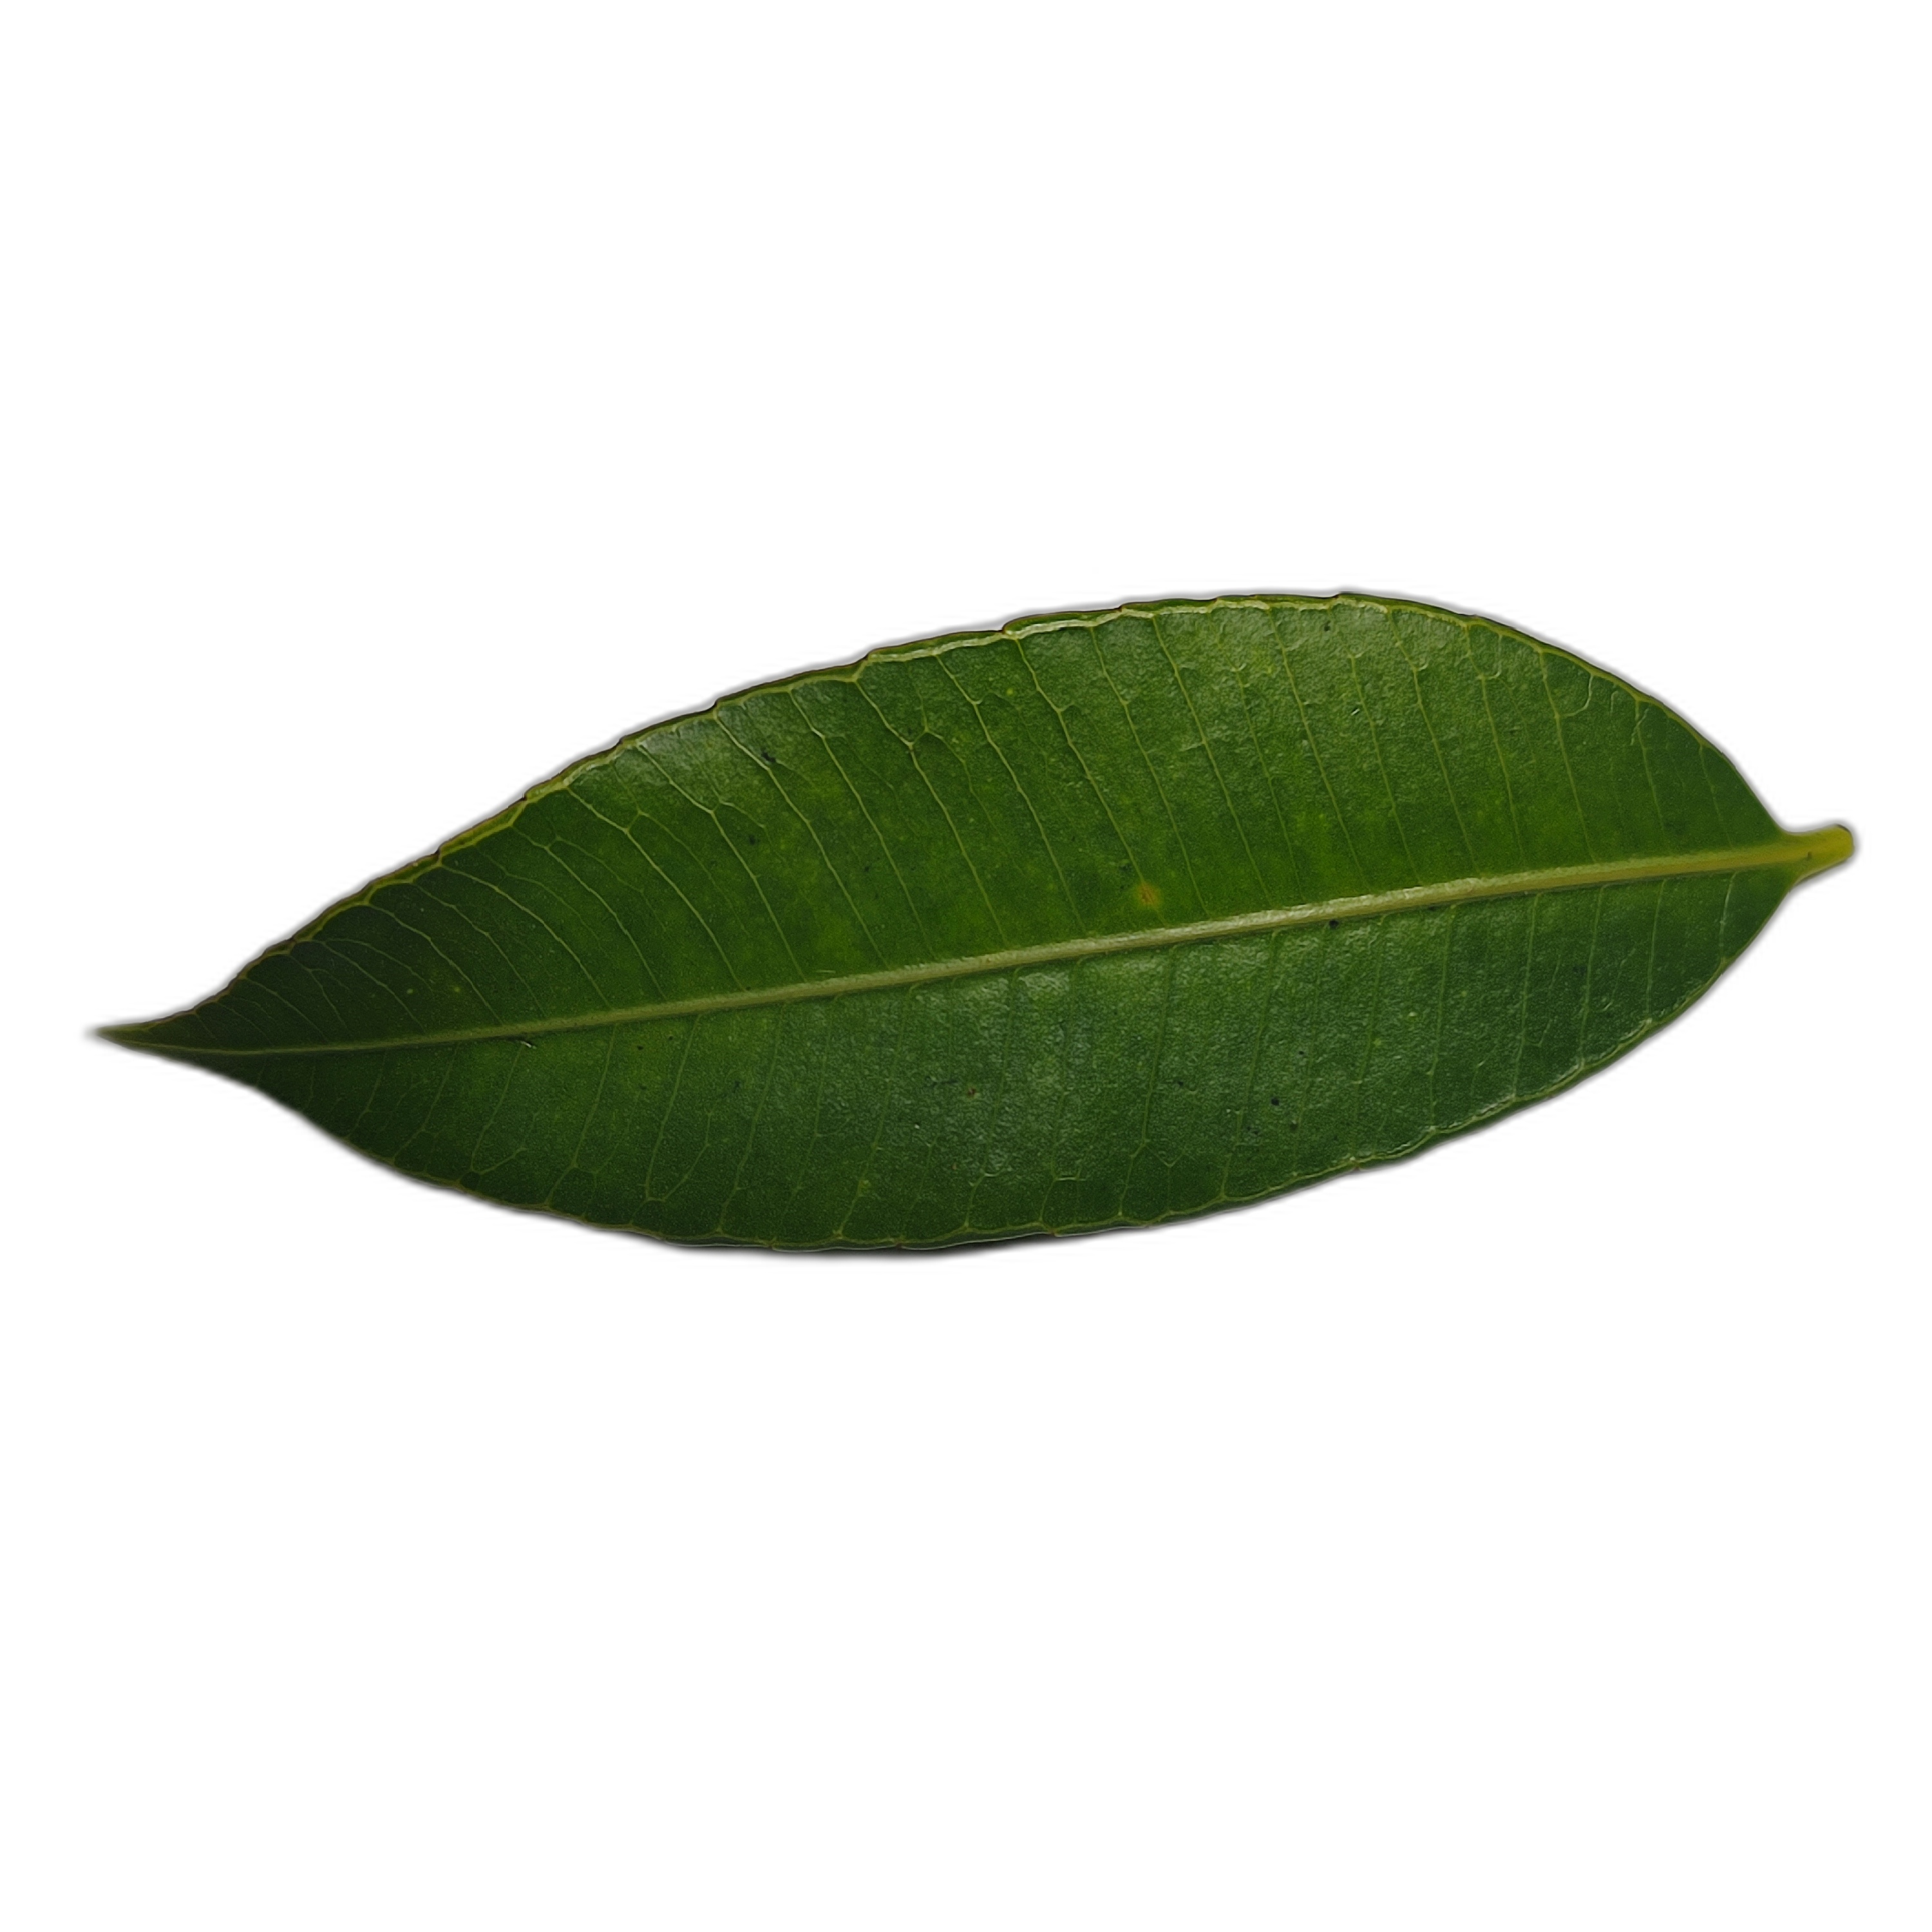
Label: healthy